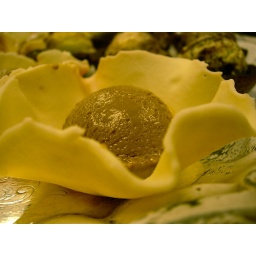
Coffee ice cream in white chocolate tuile cookie bowl